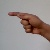
The image shows a hand gesture representing the letter 'G' in Indian Sign Language.